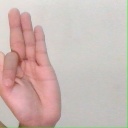
अक्षर: फ